Witchsmeller Pursuivant

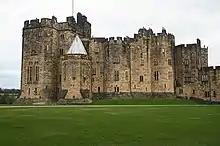
Alnwick Castle, the location for King Richard's castle.

This episode features a number of scenes filmed on location at Alnwick Castle in Northumberland, the setting for King Richard's castle throughout this series. Due to limitations on budget, only selected actors were filmed on location, including Frank Finlay, who filmed scenes there as the Witchsmeller. A production assistant on the series, Hilary Bevan-Jones, recalls that she forgot to pick up Finlay from the location at the end of a shoot and left him behind, until the make-up team found him wandering in the snow in full Witchsmeller costume and brought him back to the hotel.